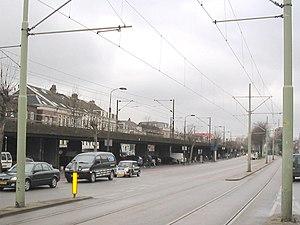
Delft est une ville et commune de la province néerlandaise de Hollande-Méridionale. Comptant 103 601 habitants au 1ᵉʳ janvier 2020, elle est située entre La Haye et Rotterdam, le long du canal du Rhin à la Schie, dans la conurbation de la Randstad.